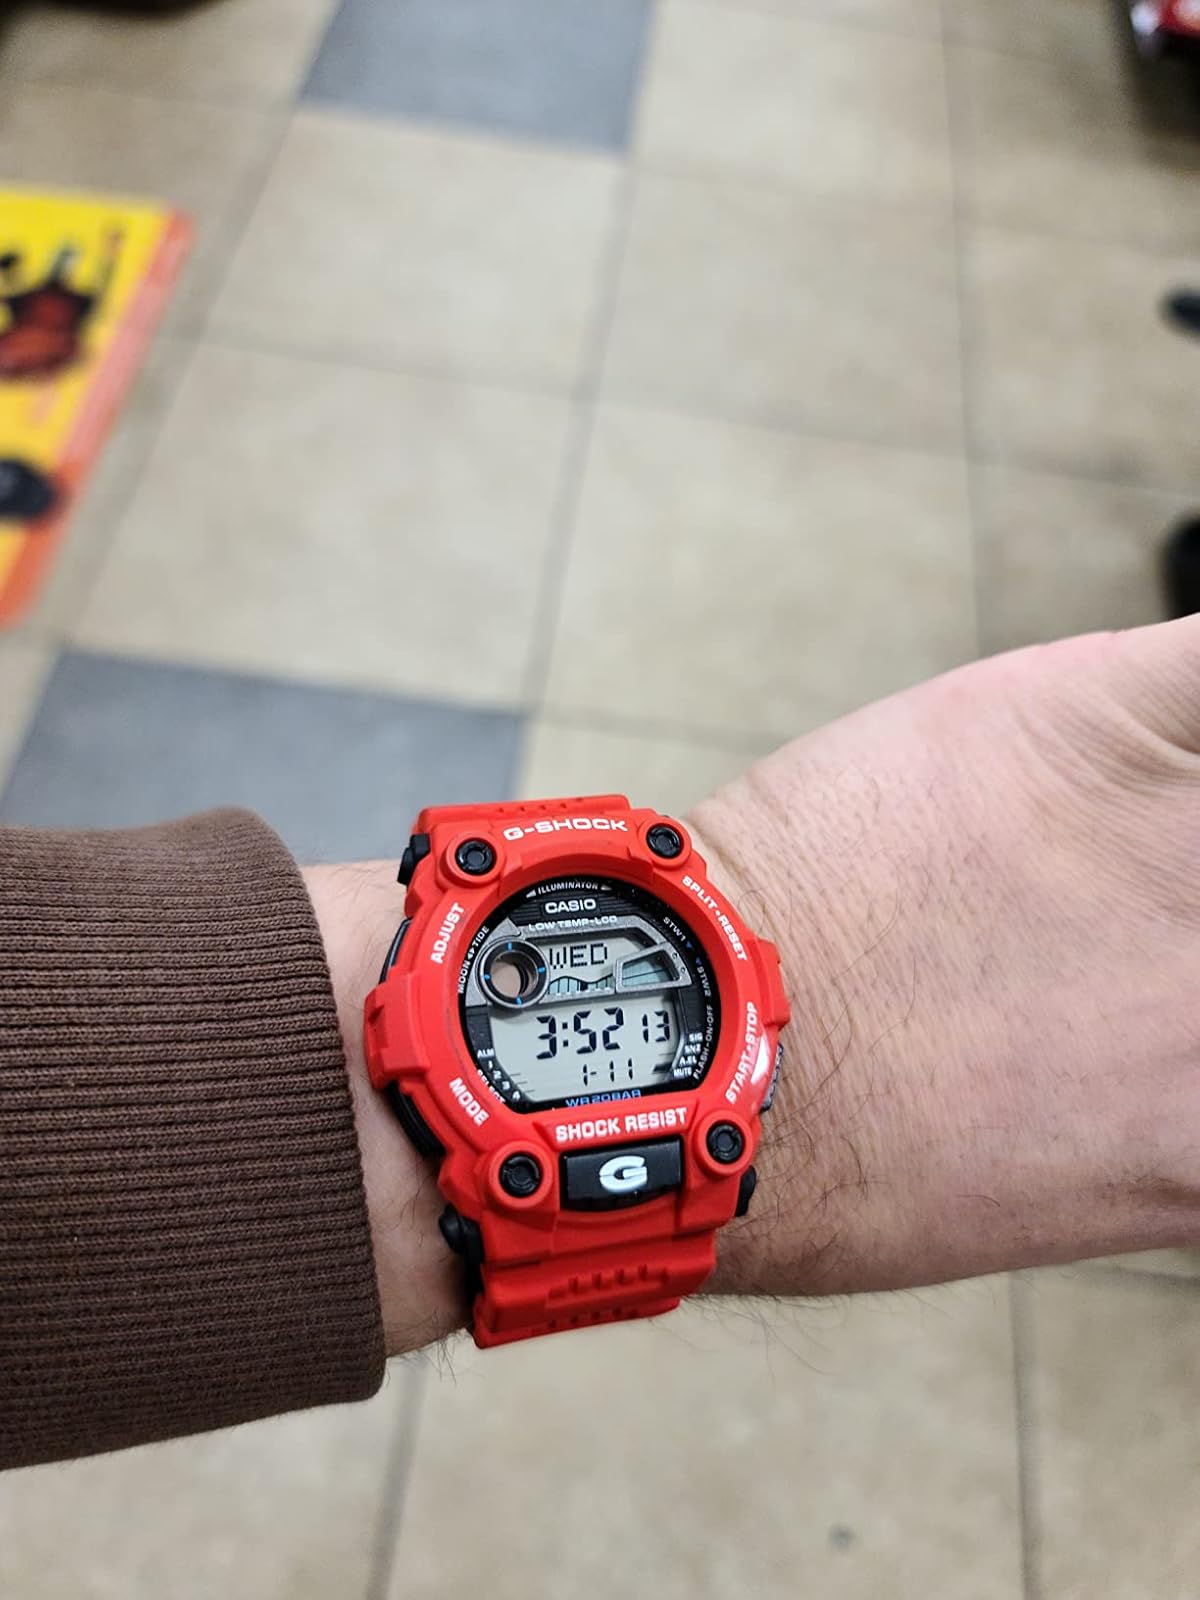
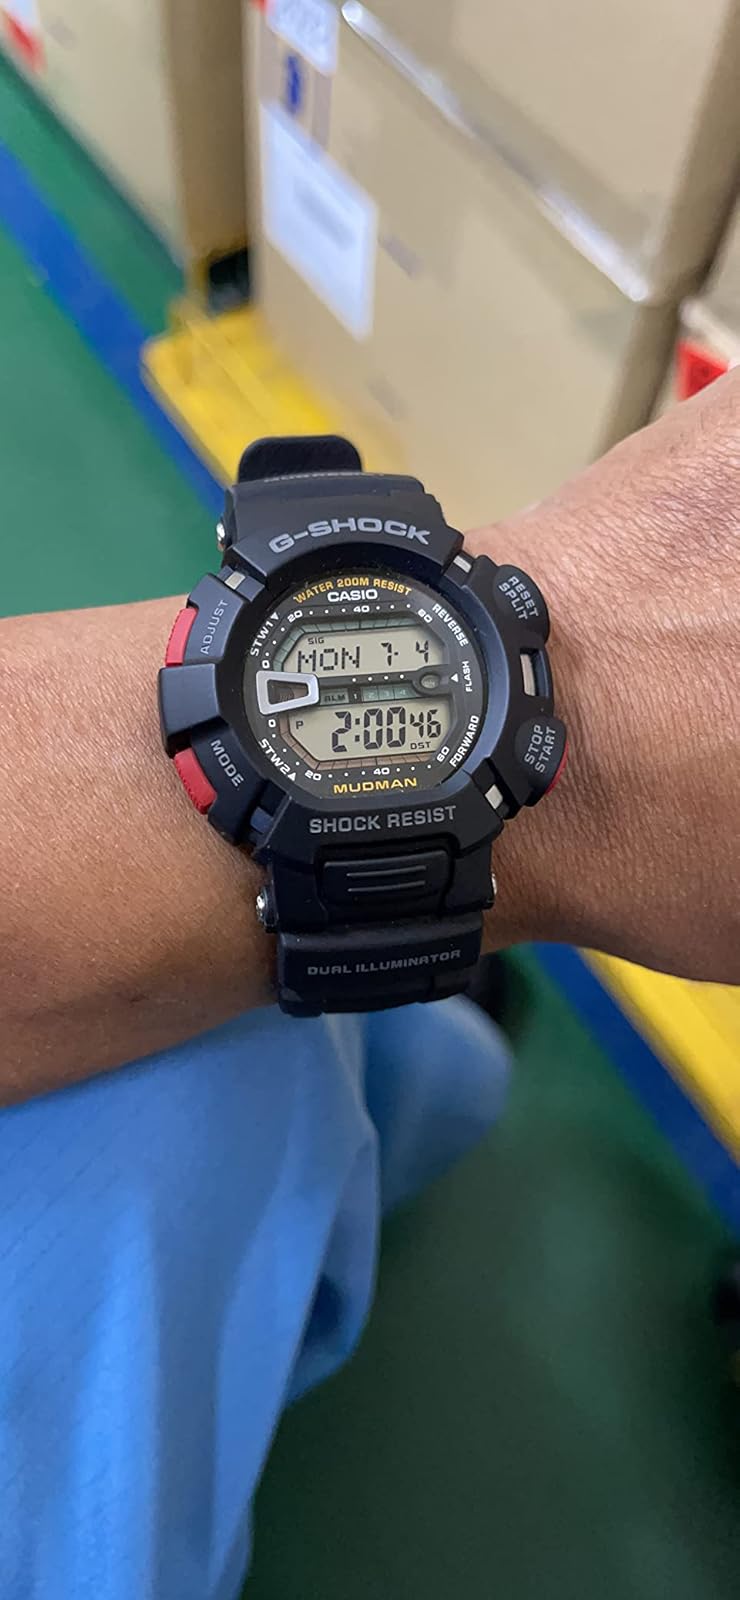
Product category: accessories_watch
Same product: no